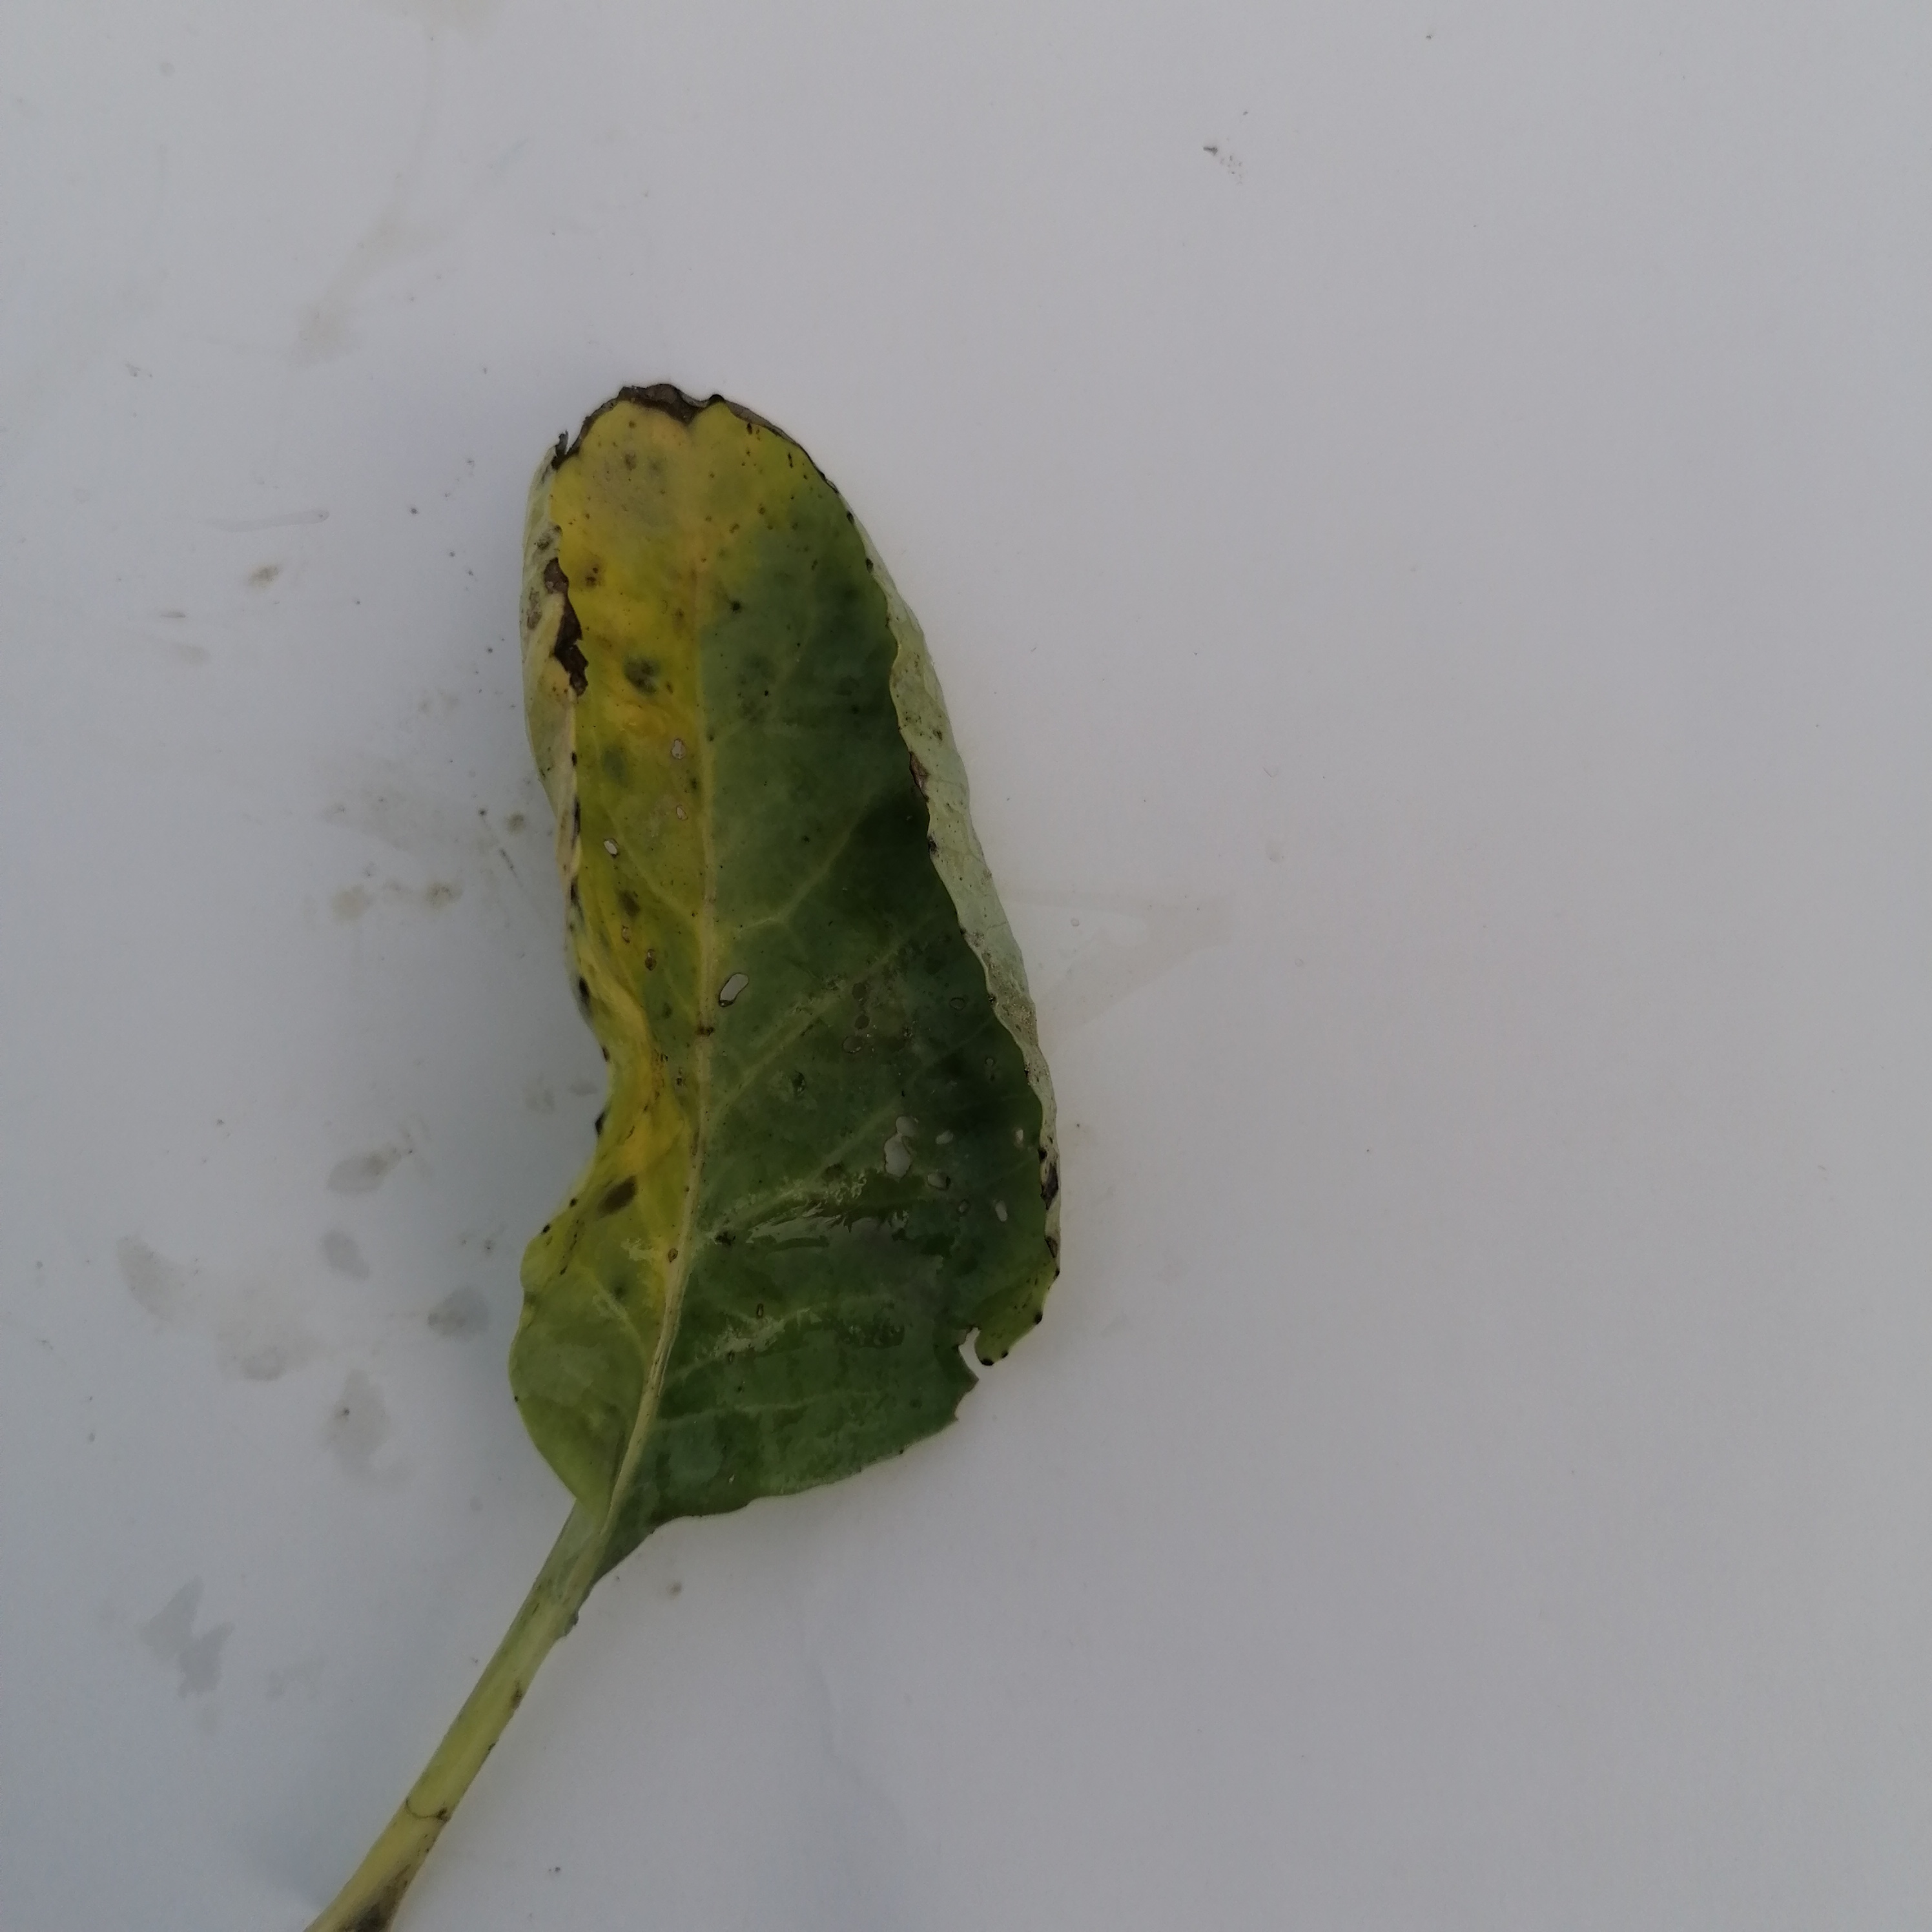
Label: Black Rot